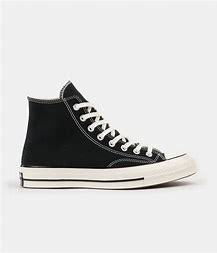
Brand: Converse
Model: Ctas